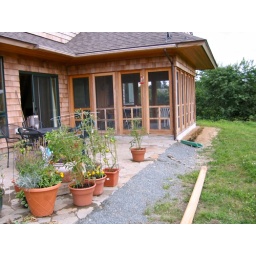
9/10 patio That timber is the first bit of the raised bed that will bridge the difference in levels.